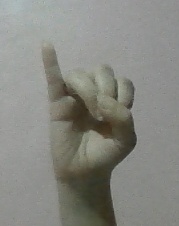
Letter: meem